Empire Theatre, Toowoomba

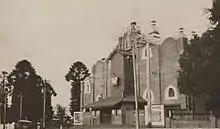
First Empire Theatre (1911–1933)

The first Empire Theatre, a large masonry picture theatre with a seating capacity of 2,200, was opened on 29 June 1911, and proved enormously successful. It was built for an association of six Toowoomba businessmen and Brisbane entertainment promoter EJ Carroll (later one of the principals of Queensland's home-grown Birch, Carroll & Coyle picture theatre chain), who had commenced screening films in Toowoomba's large Austral Hall in Margaret Street in 1909. The screenings were so popular that the erection of a purpose-designed picture theatre was inevitable. Titles to the Neil Street site were transferred to members of the association in 1910, and ultimately to Empire Theatre Ltd in 1911.